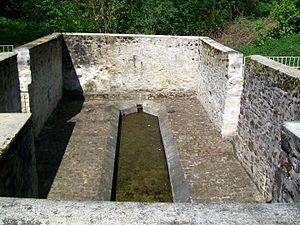
Immédiatement après la source, suit ce bassin, rempli seulement d'eau stagnante par temps sec
Rully est une commune française située dans le département de l'Oise, en région Hauts-de-France.